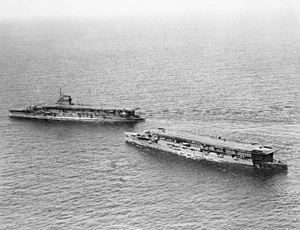
Créés peu après l'invention de l'aviation militaire pendant la Première Guerre mondiale, les porte-avions ont d'abord été considérés comme des bâtiments auxiliaires et n'ont joué un rôle majeur dans la guerre navale qu'à partir de la Seconde Guerre mondiale. Il a fallu l'attaque de Pearl Harbor de décembre 1941 pour démontrer la supériorité de l'aviation embarquée sur la grosse artillerie des navires de ligne, grâce à sa portée incomparablement plus grande pour une force de frappe équivalente. La bataille de la mer de Corail, en mai 1942, est le premier affrontement uniquement aéronaval de l'histoire, dans lequel les forces navales japonaises et américaines s'affrontèrent par avions interposés sans jamais être à portée de canon. En 1944-45, les plus grands cuirassés japonais jamais construits coulent sous les attaques de l'aviation embarquée américaine.